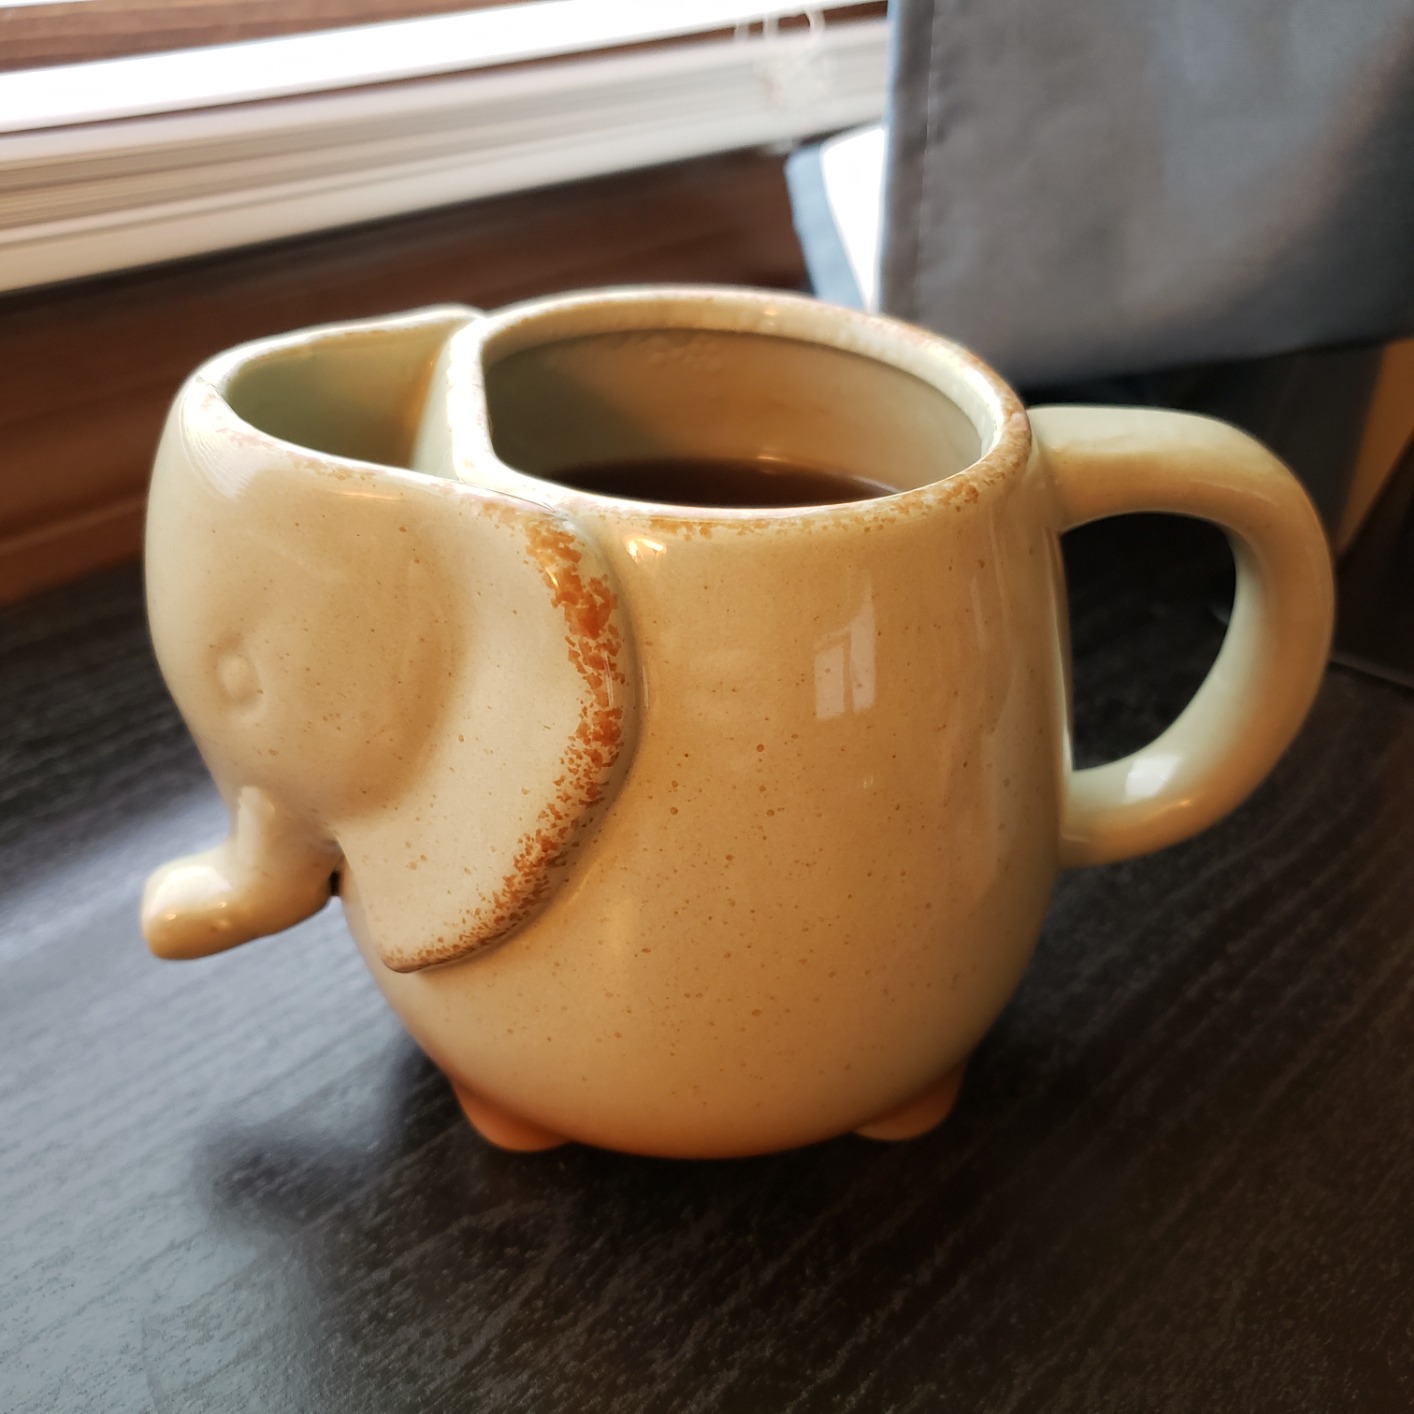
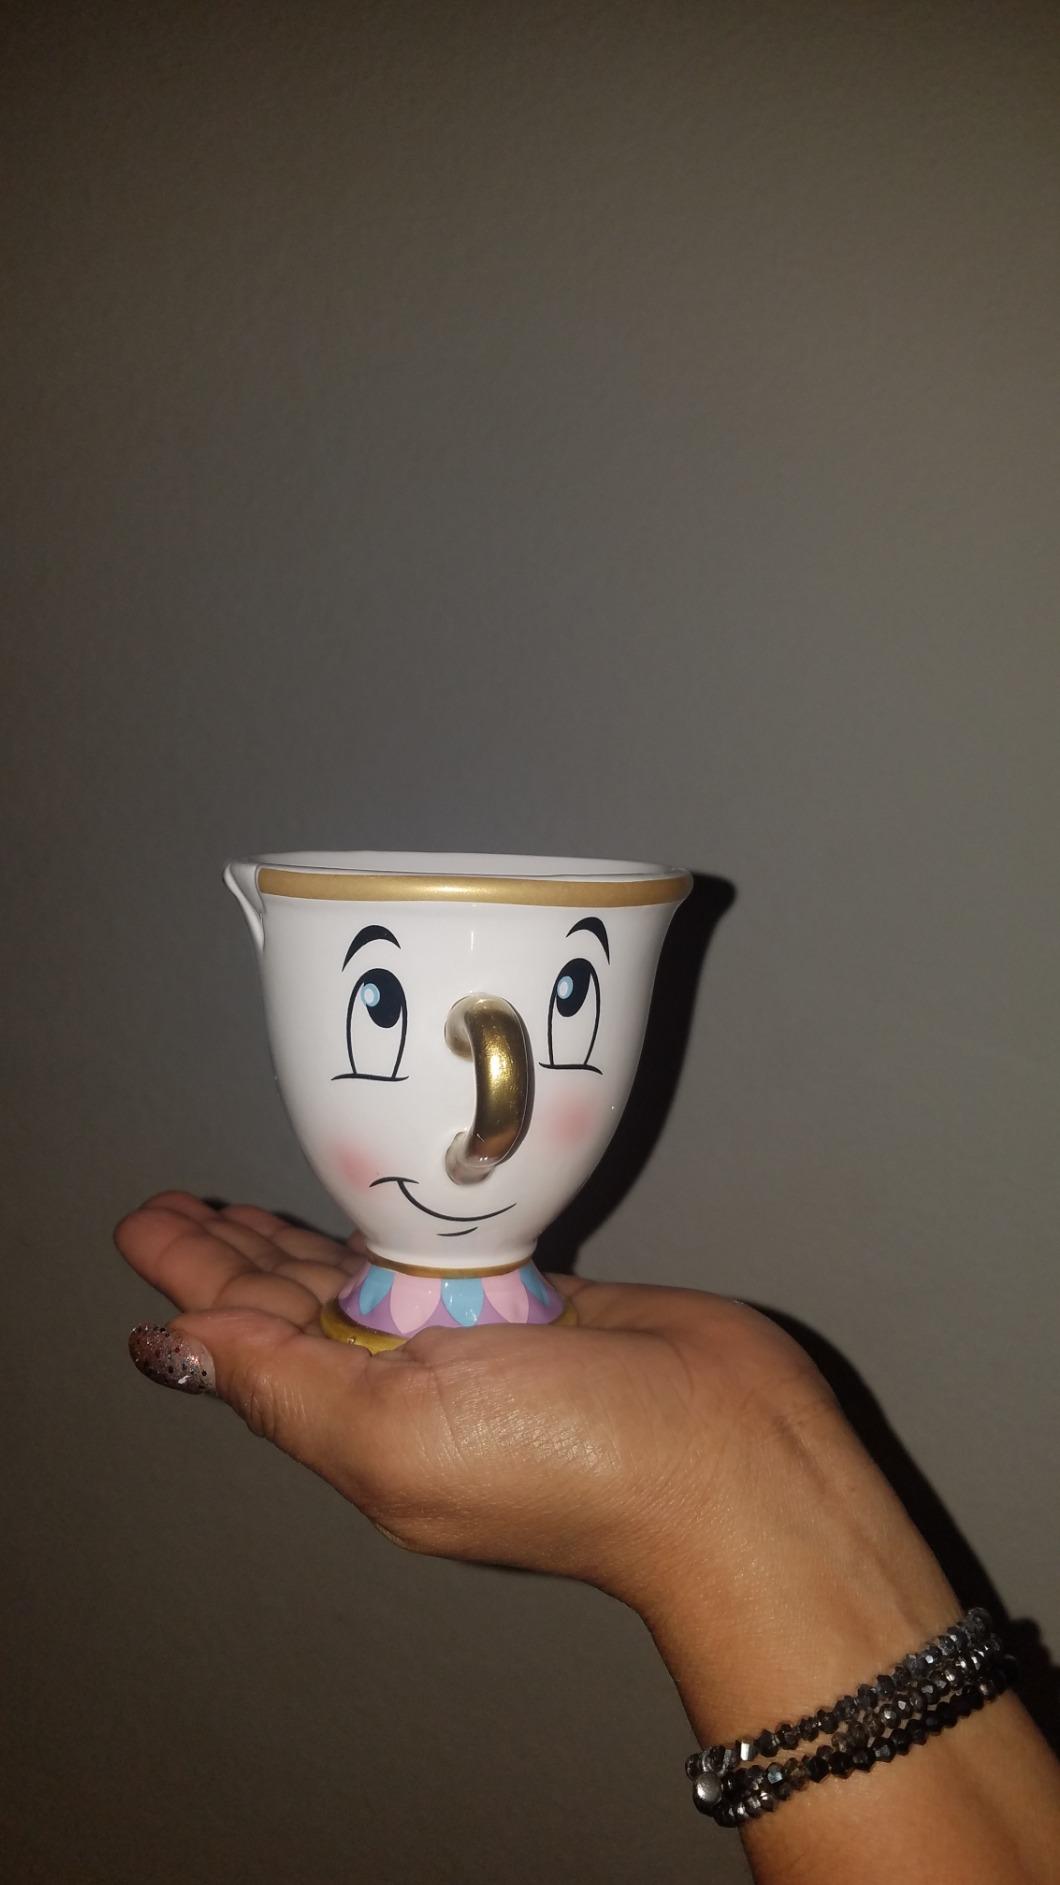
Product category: items_mug
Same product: no